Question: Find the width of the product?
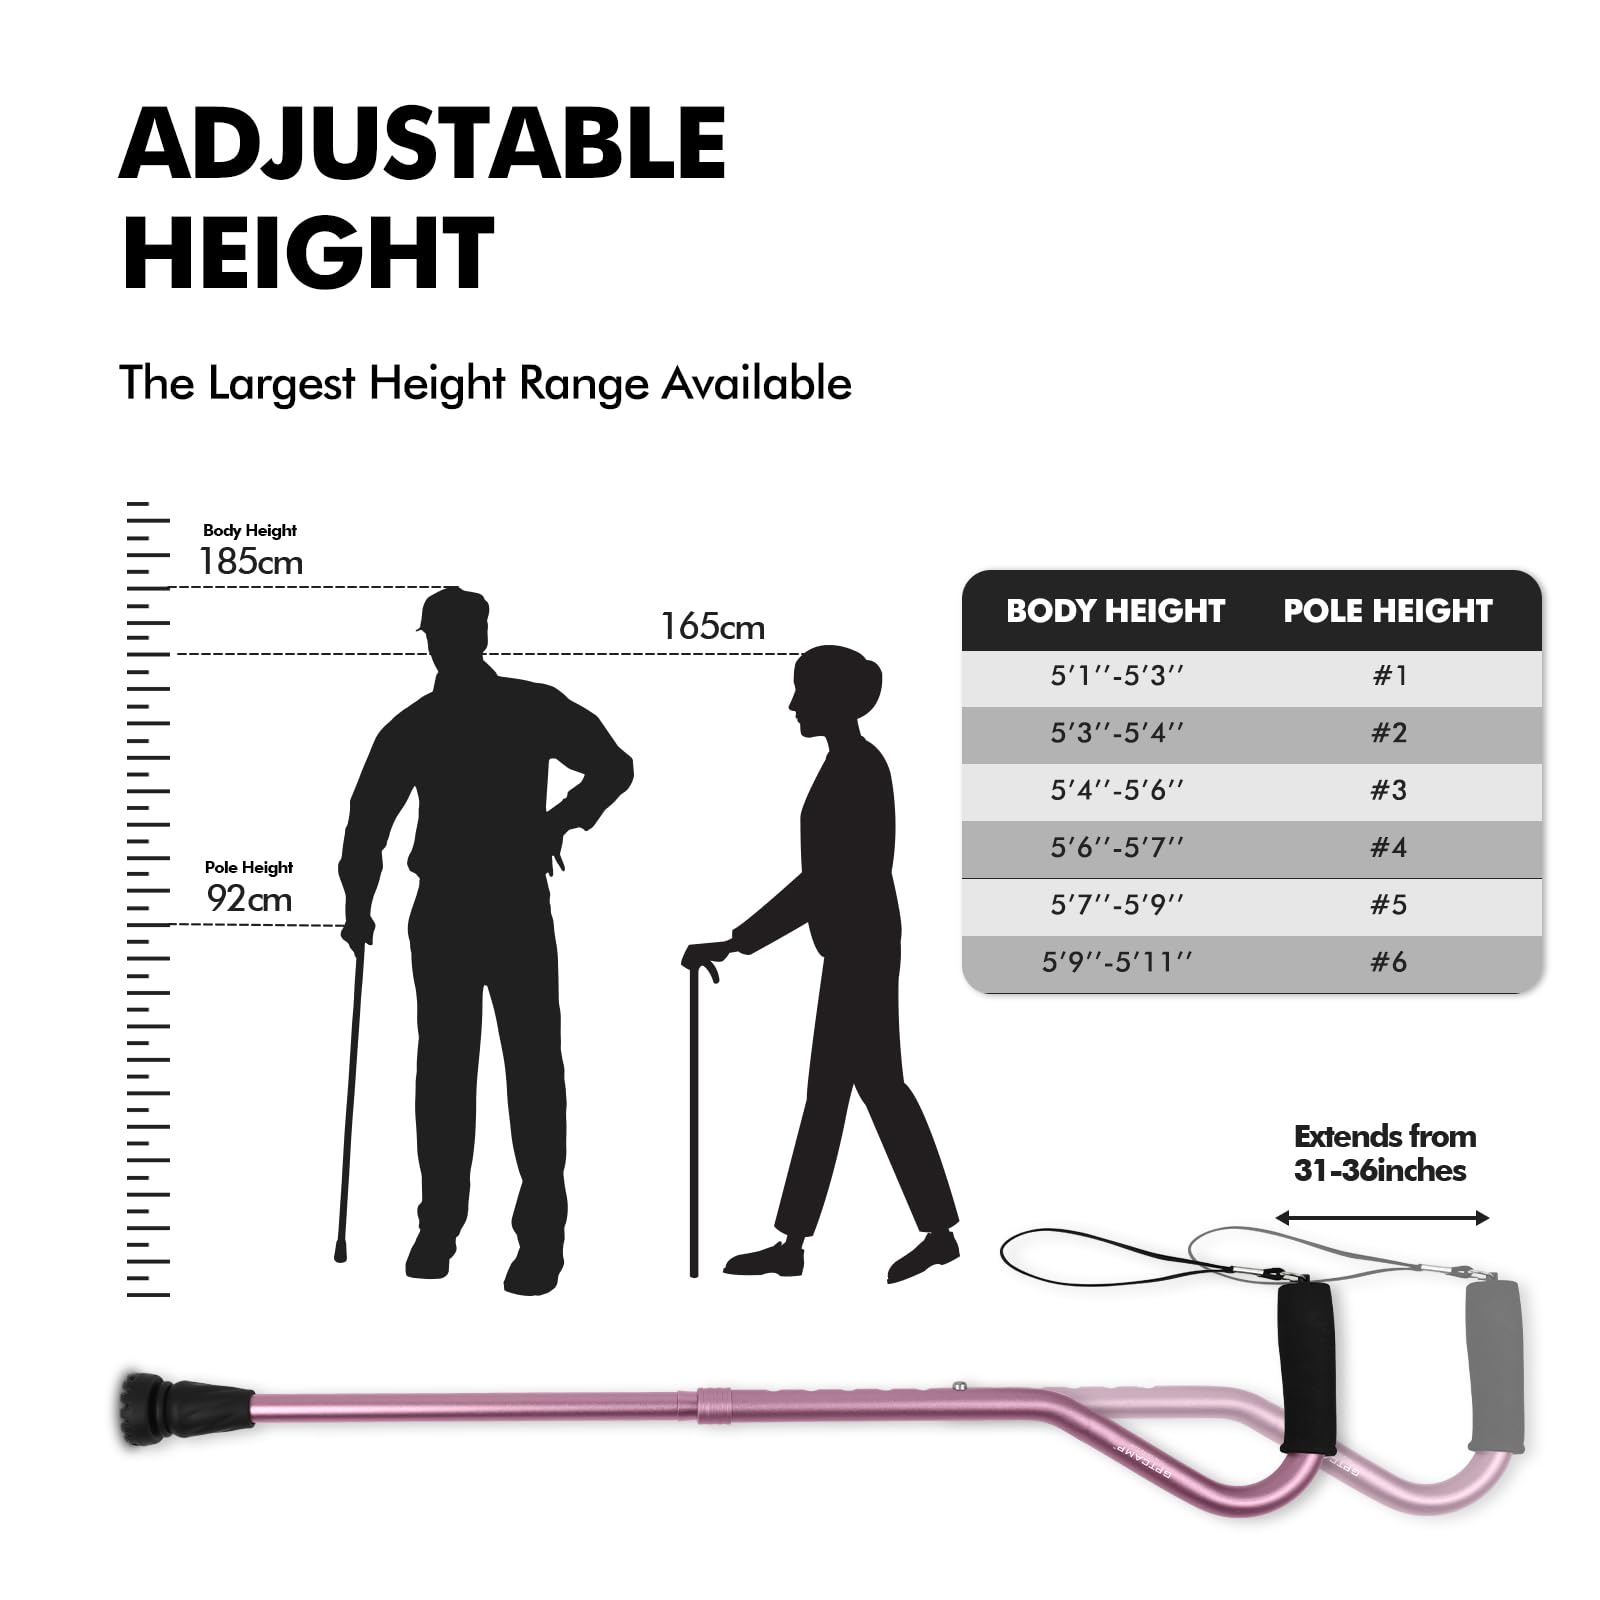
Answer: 4.0 inch